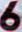
Number: 6